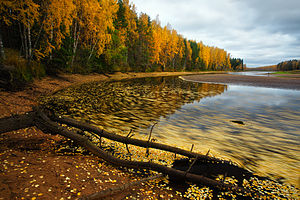
Rybinskreservoiret / Galleri
Rybinskreservoiret er et vandkraftsreservoir på Volgafloden og dens bifloder Sjeksna og Mologa, dannet af Rybinsk vandkraftværkets dæmning. Reservoiret ligger i Tver, Vologda, og Jaroslavl oblaster. Da reservoiret blev skabt, var det med sine 4.580 km², ~ 1½ gange Fyns areal, den største menneskeskabte vandmasse på Jorden. Reservoiret er det nordligste punkt på Volga. Volga-Østersøkanalen starter derfra. De vigtigste havne er Tjerepovets i Vologda oblast og Vesegonsk i Tver oblast.